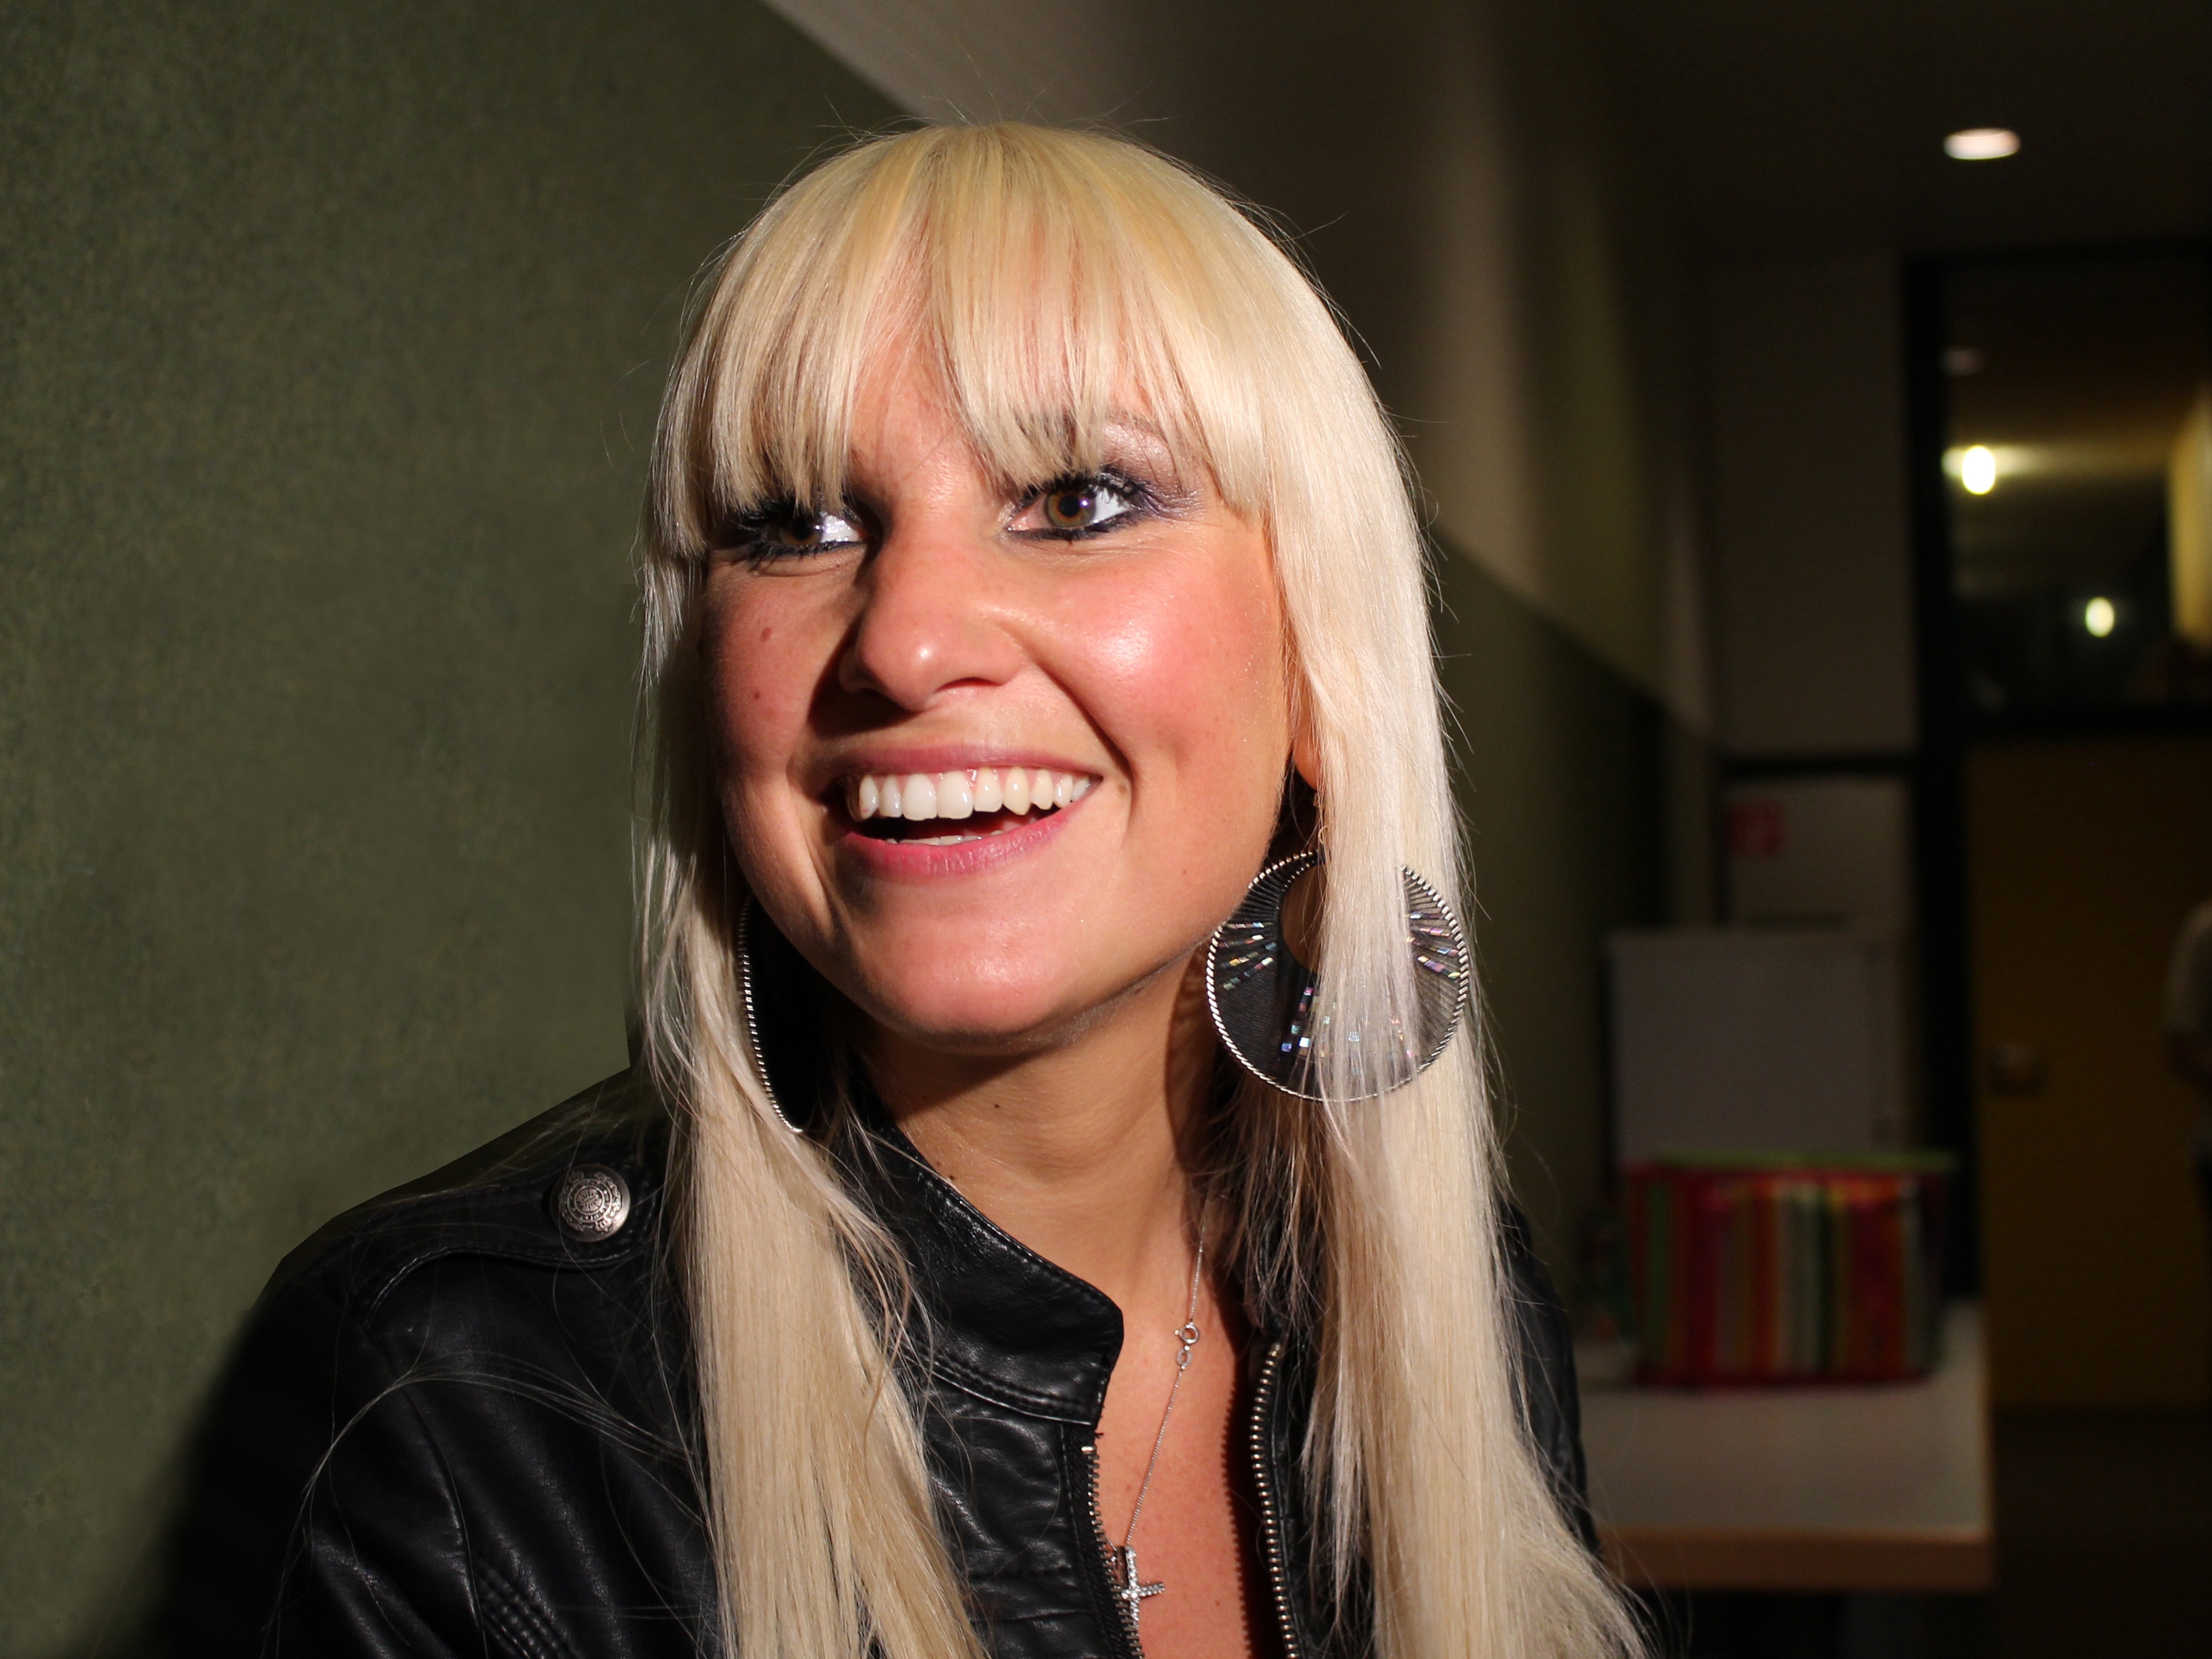
person, girl, woman, hair, singer, portrait, model, lady, facial expression, hairstyle, smile, long hair, face, eye, glasses, head, singing, beauty, blond, pretty, beautiful woman, brown hair, deborah rosary